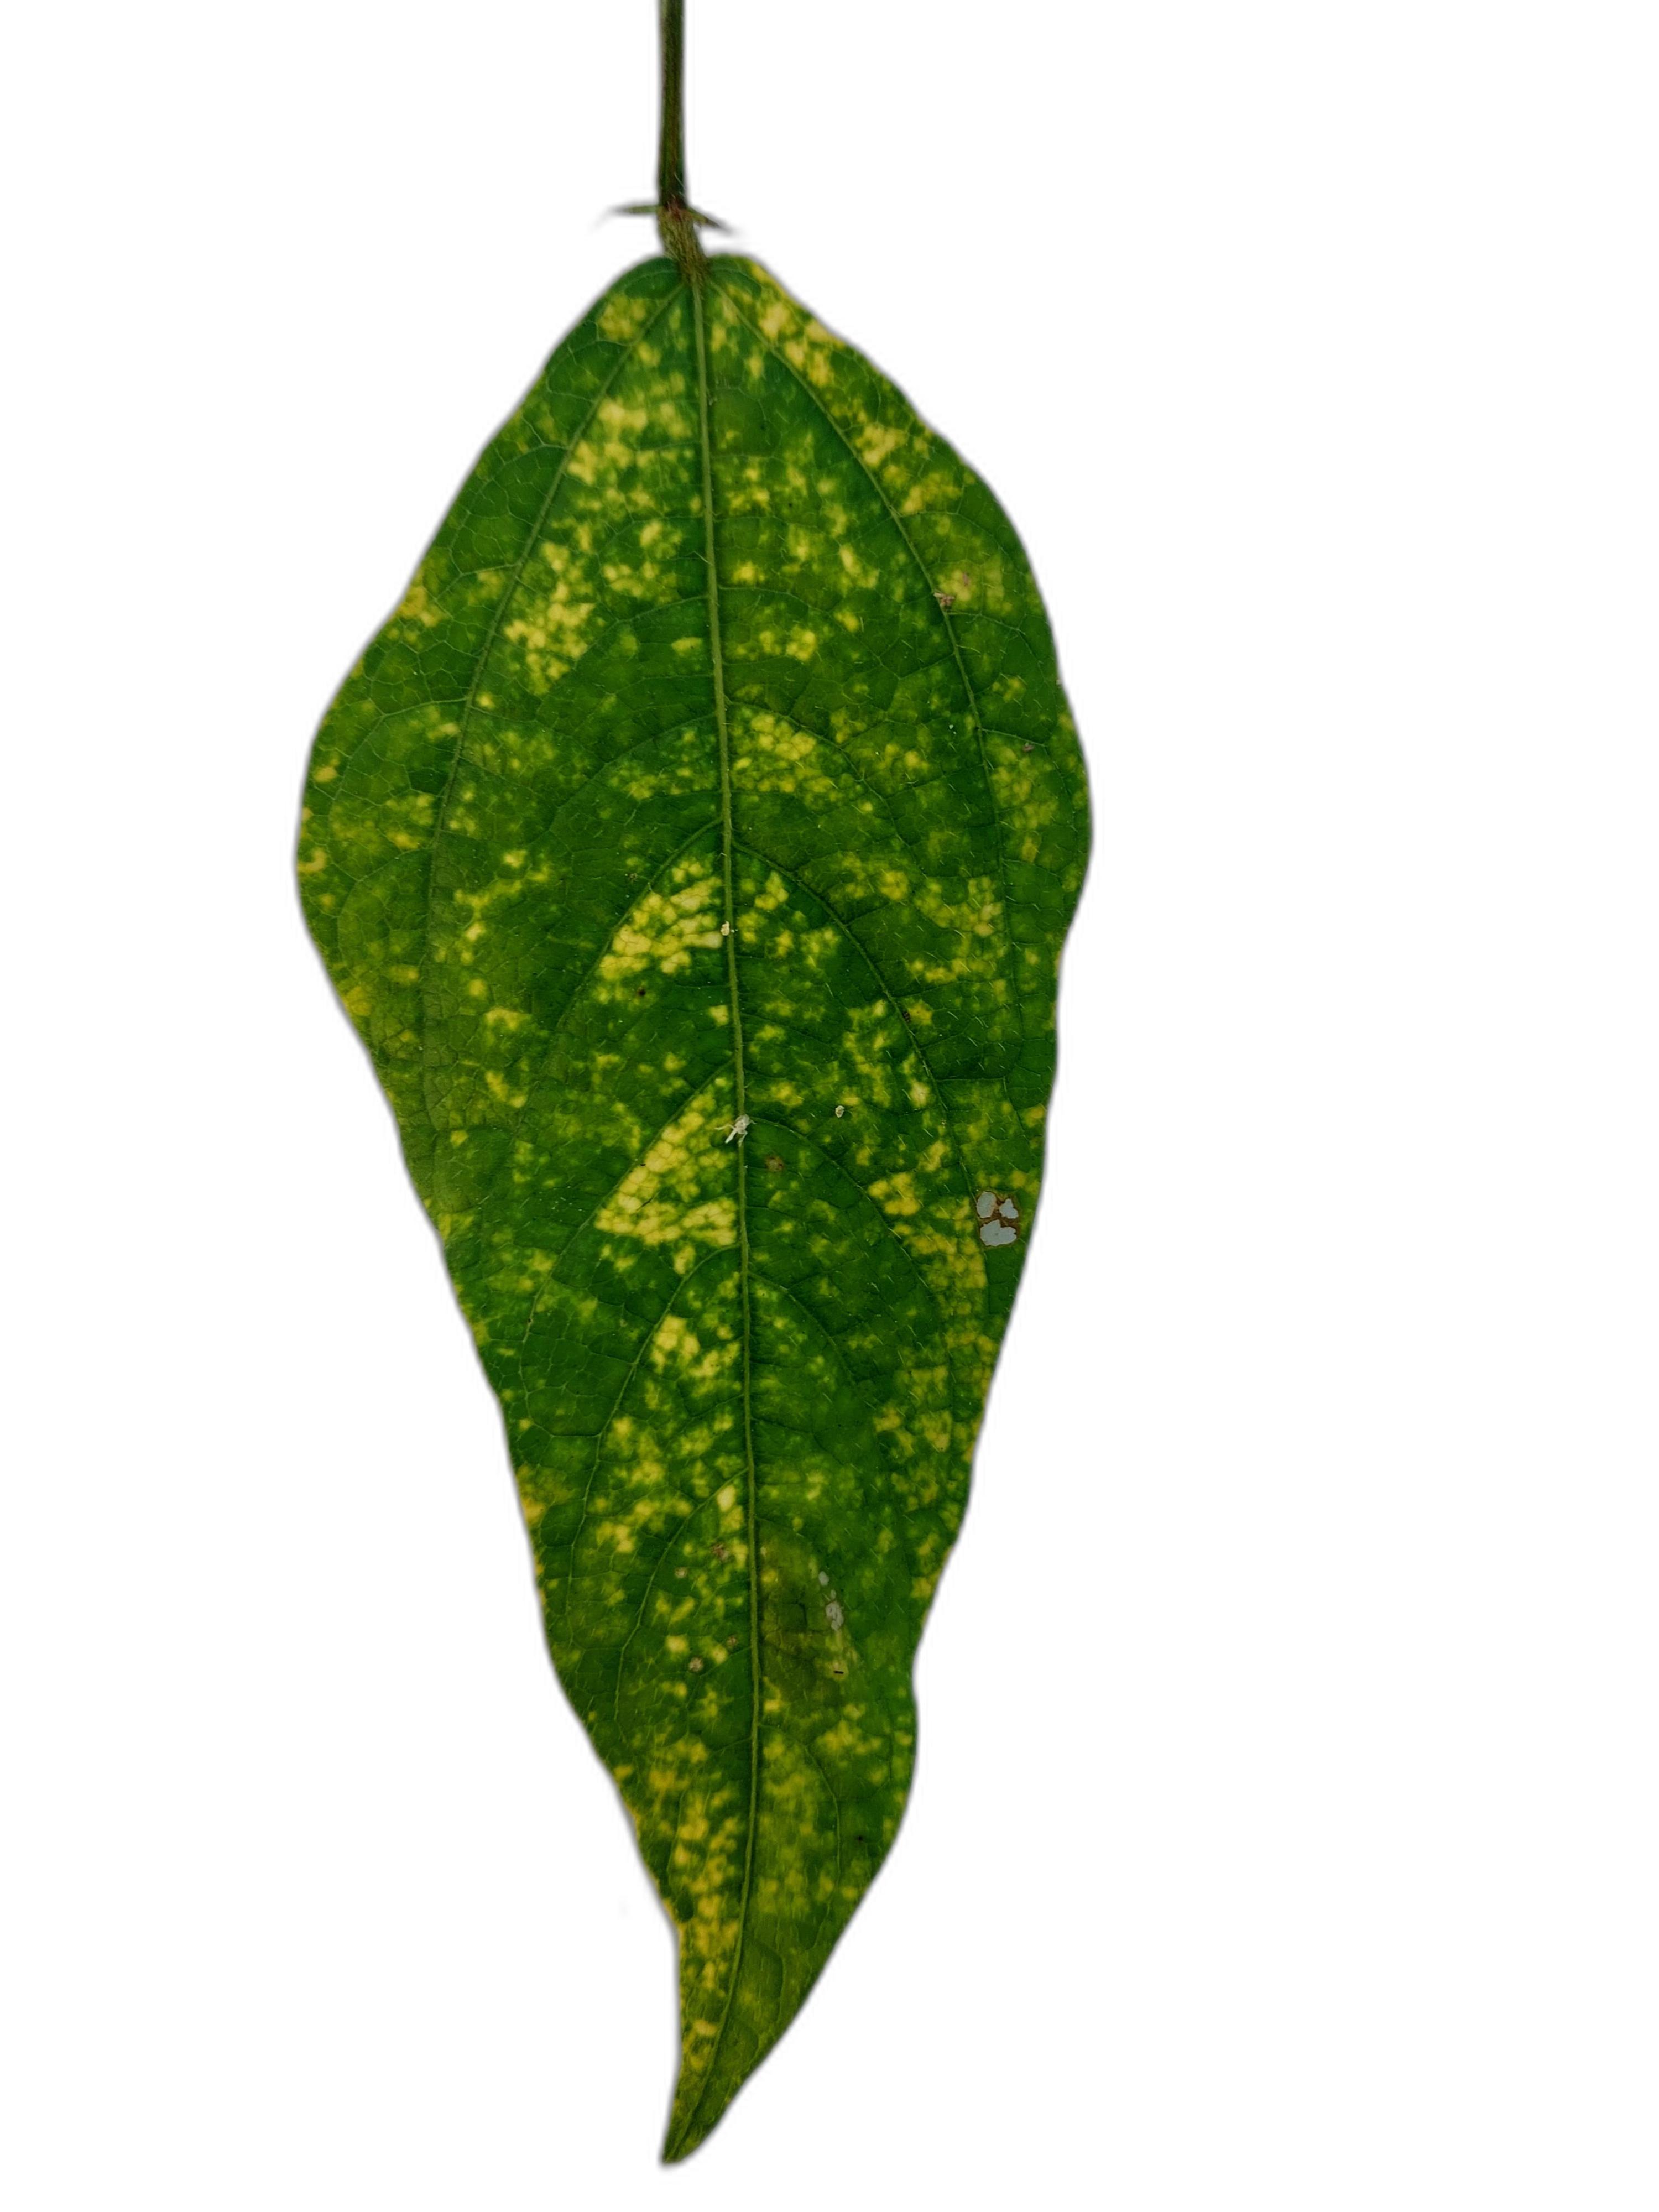
Label: Yellow Mosaic